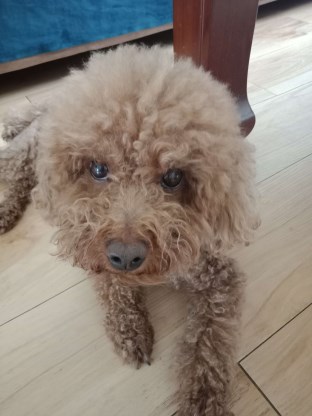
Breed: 7449-n000128-teddy